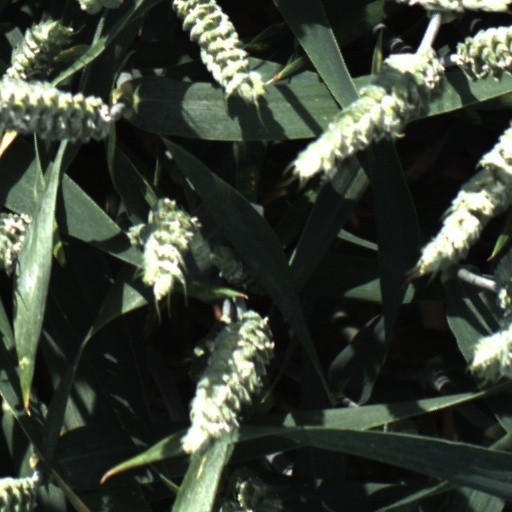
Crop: wheat